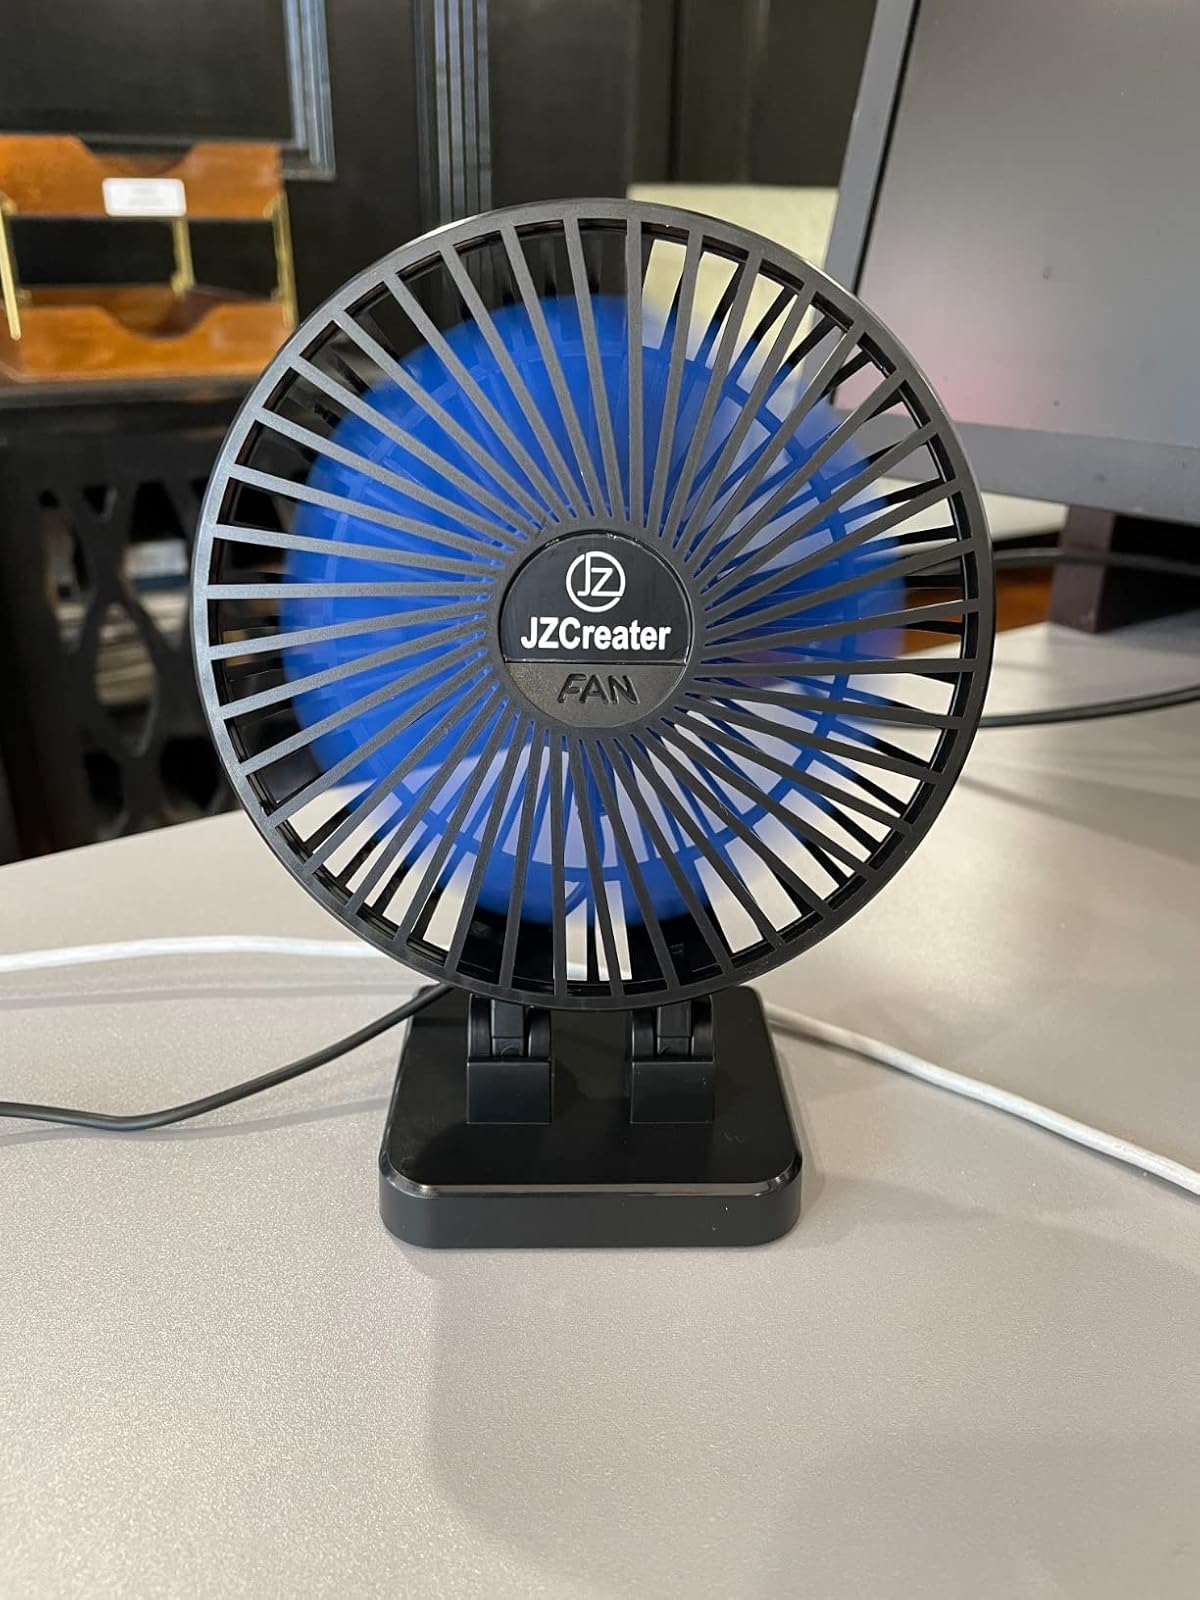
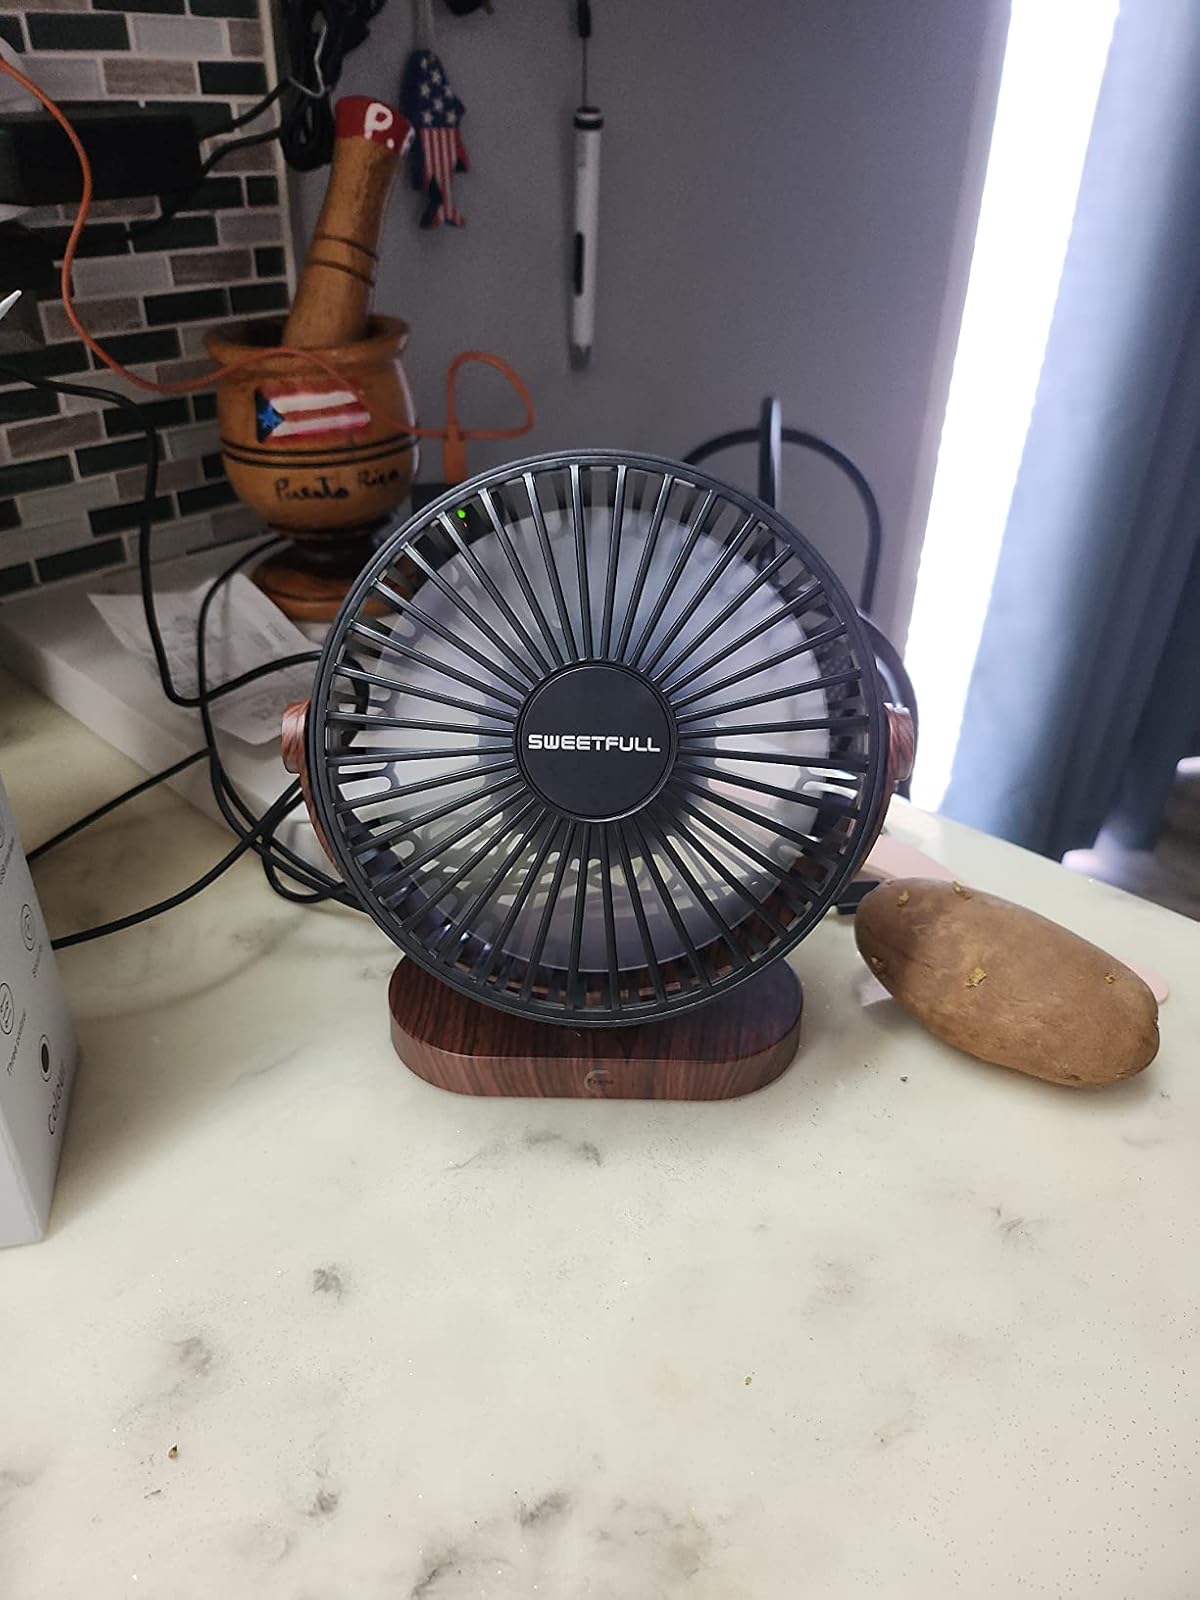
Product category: fan
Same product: no